Heilbronn

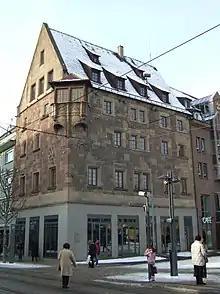
"Käthchenhaus"

During the 18th century, archives suggest all members of the city council enjoyed some sort of formal education; Schiller and Goethe came to visit; and elaborate buildings were being constructed in the Rococo style.